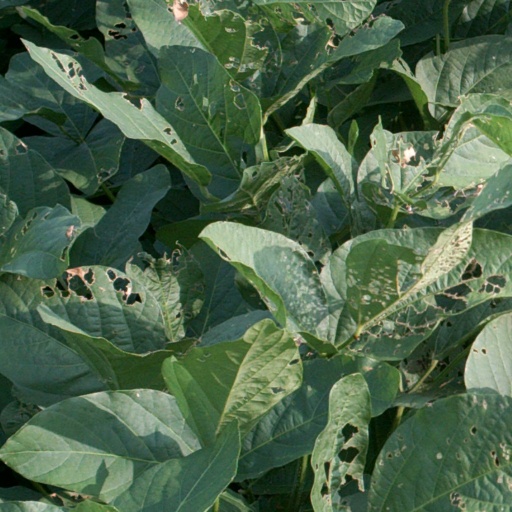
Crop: soybean